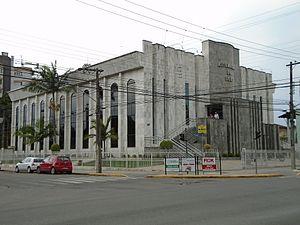
Joinville est une ville du sud du Brésil, située au nord-est de l'État de Santa Catarina. Elle est la ville la plus peuplée de l’État, avec une population d'environ 590 000 individus en 2019.